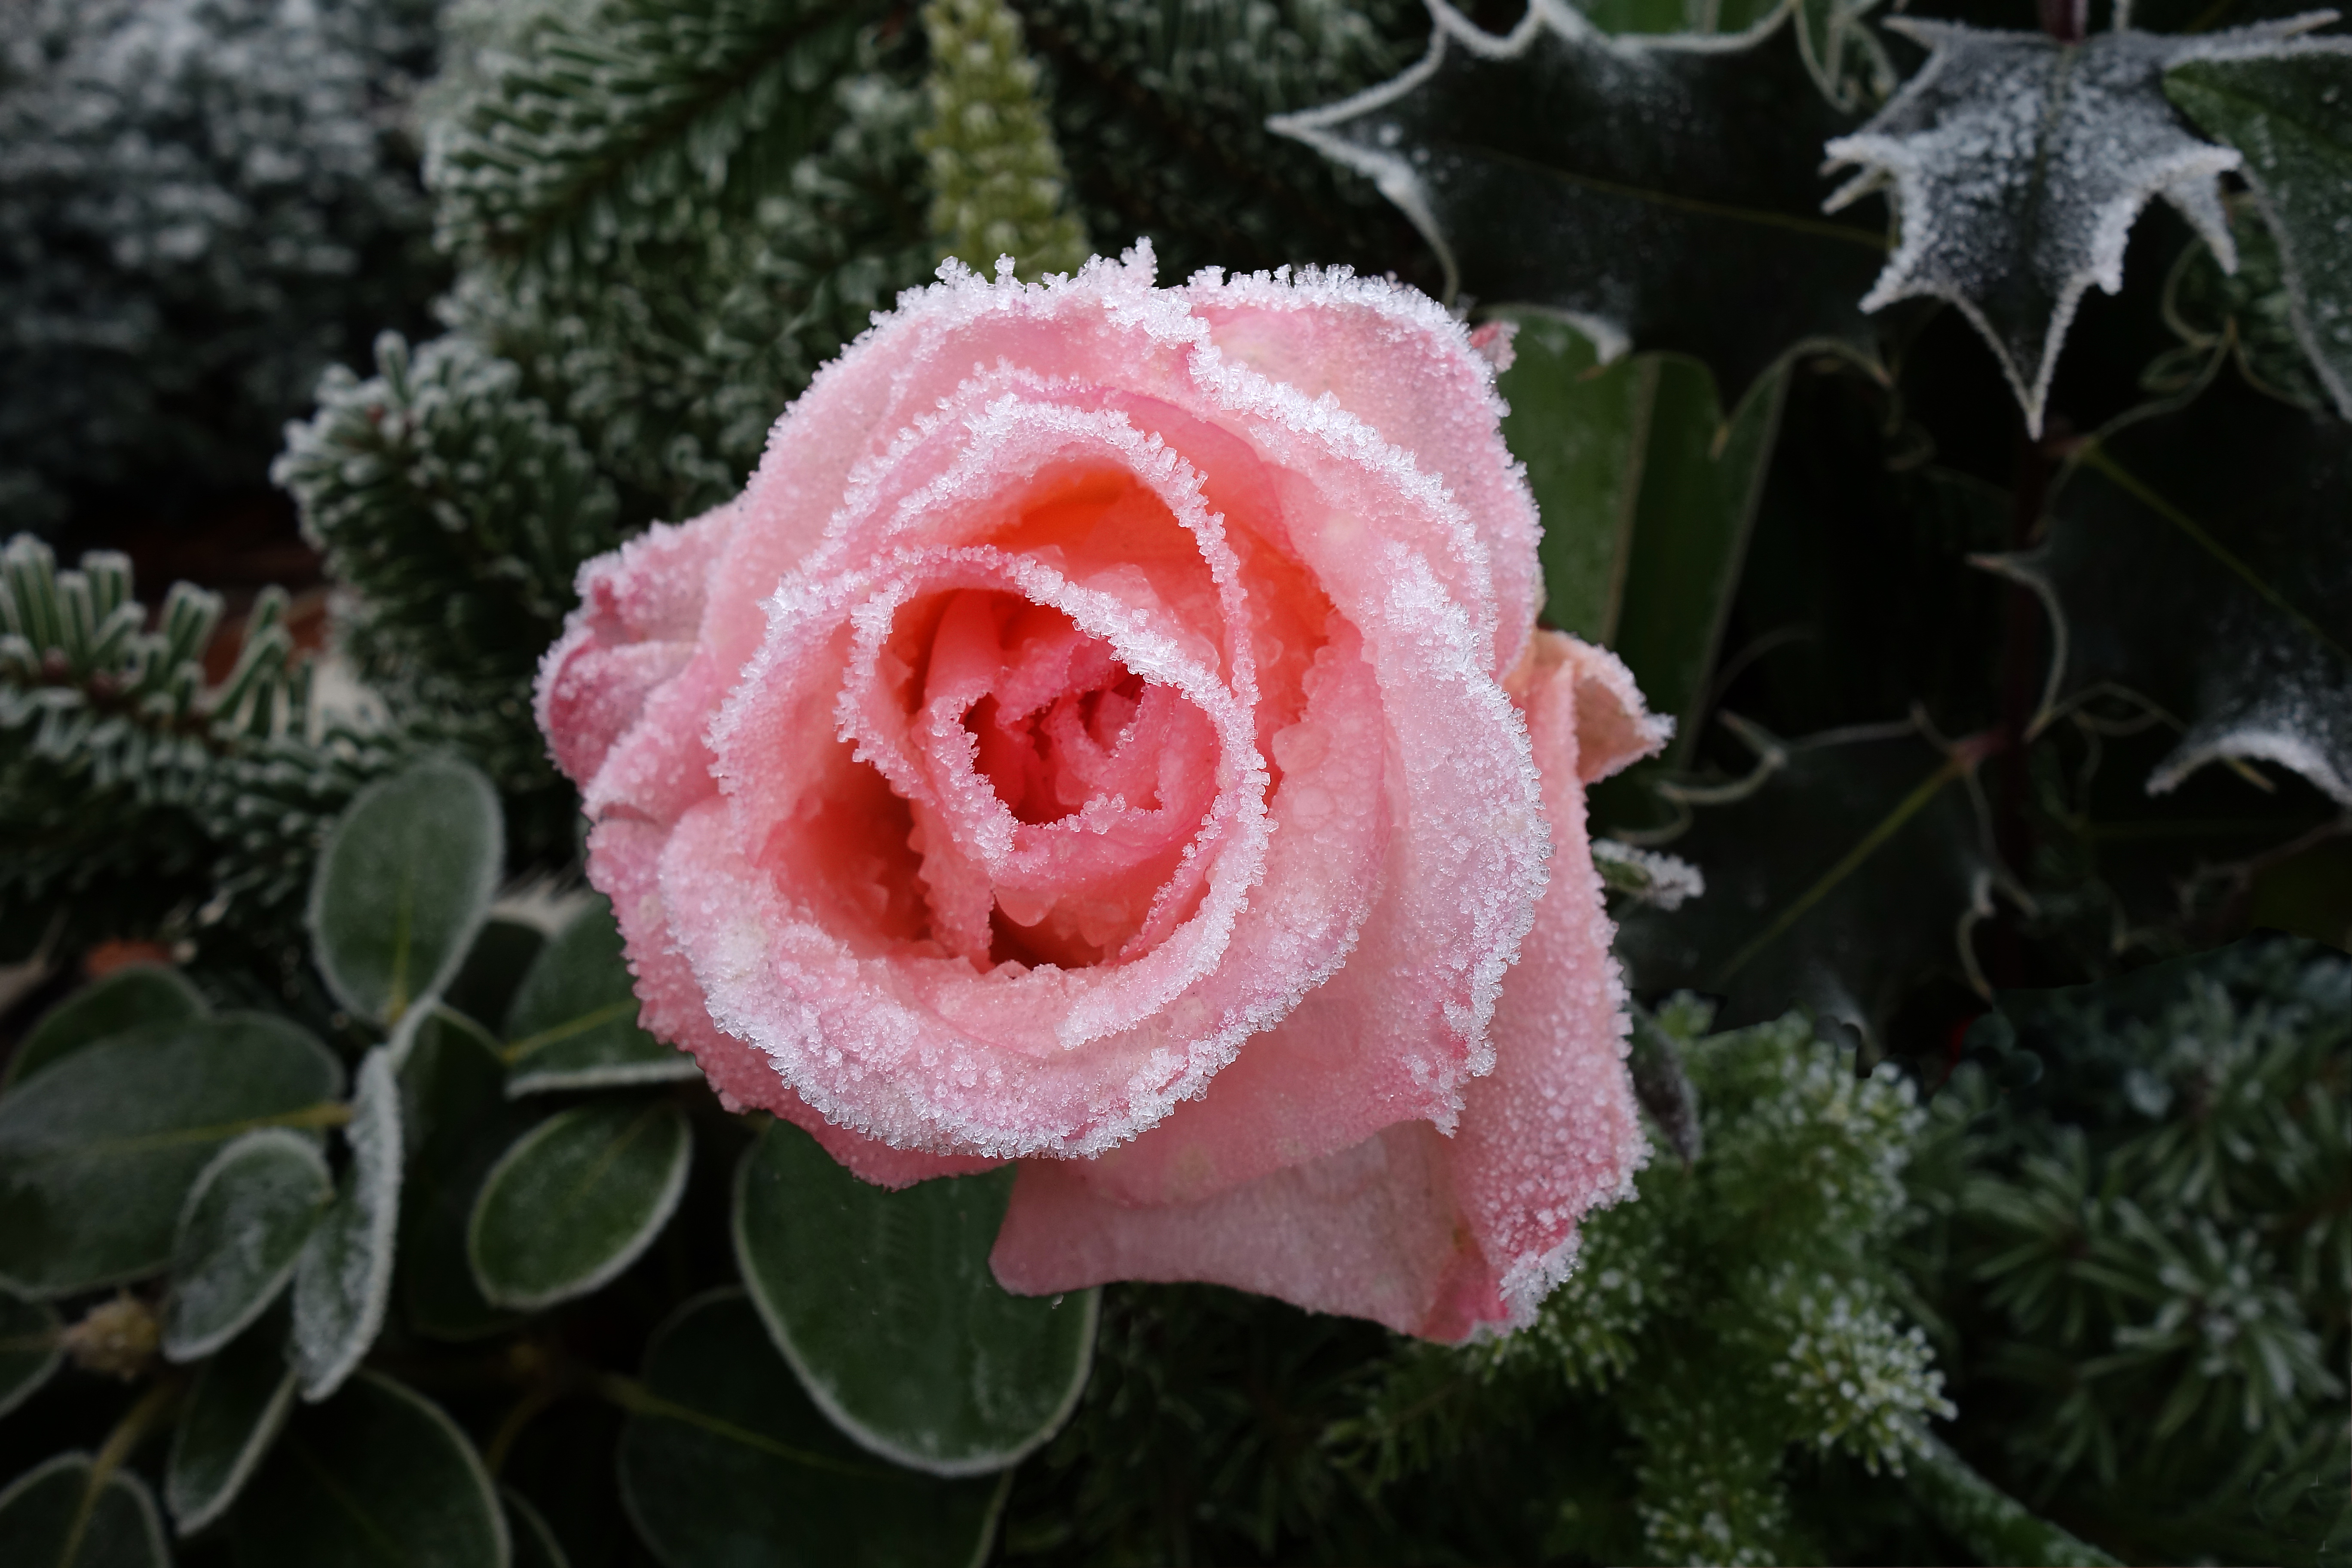
rose, frost, winter, frosty, flower, garden roses, pink, petal, rose family, plant, floribunda, rosa centifolia, flowering plant, Hybrid tea rose, rose order, water, leaf, botany, china rose, camellia, japanese camellia, theaceae, photography, rosa wichuraiana, annual plant, shrub, plant stem, dew, perennial plant